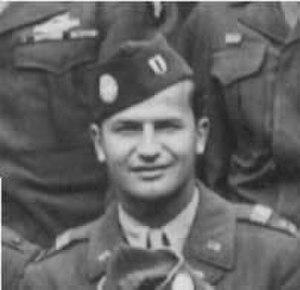
Ronald Speirs est un officier de l'US Army d'origine écossaise. Engagé comme parachutiste dans la 101ᵉ division aéroportée, il saute sur la Normandie le 6 juin 1944 puis combat aux Pays-Bas et en Belgique où il prend le commandement de la Easy Company avant d'occuper l'Allemagne et l'Autriche. Après la Seconde Guerre mondiale, il reste dans l'armée et participe à la guerre de Corée avant de retourner en Allemagne où il dirige la prison de Spandau. Il sert ensuite comme conseiller militaire au Laos avant de prendre sa retraite en 1964.
La Easy Company était la 2ᵉ compagnie du 2ᵉ bataillon du 506ᵉ Régiment d'infanterie parachutée de la 101ᵉ Division aéroportée américaine. S'illustrant dans tous les combats qu'elle a menés de la Normandie jusqu'en Autriche au cours de la Seconde Guerre mondiale, elle a été rendue mondialement célèbre grâce à la série Band of brothers produite par Steven Spielberg et Tom Hanks et tirée du livre éponyme de Stephen Ambrose.